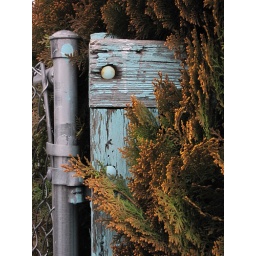
Part of a wooden fence and a metal gate, surrounded by cedars. (100)